Gough Map

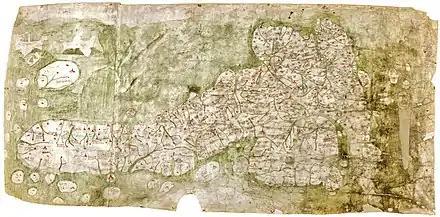

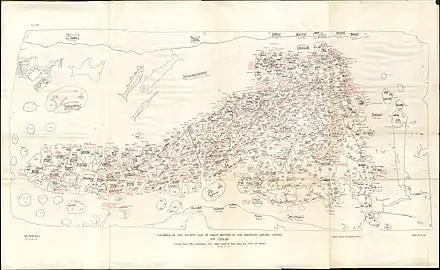

The Gough Map or Bodleian Map is a Late Medieval map of the island of Great Britain. Its precise dates of production and authorship are unknown. It is named after Richard Gough, who bequeathed the map to the Bodleian Library in Oxford 1809. He acquired the map from the estate of the antiquarian Thomas "Honest Tom" Martin in 1774. Numerous copies of it have been made, with an interactive online version created at Queen's University, Belfast. It measures 115 by 56 cm.